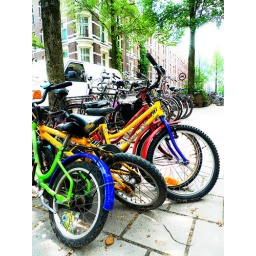
An unusually colourful collection of bikes spotted outside a school in Amsterdam's Oud Zuid.